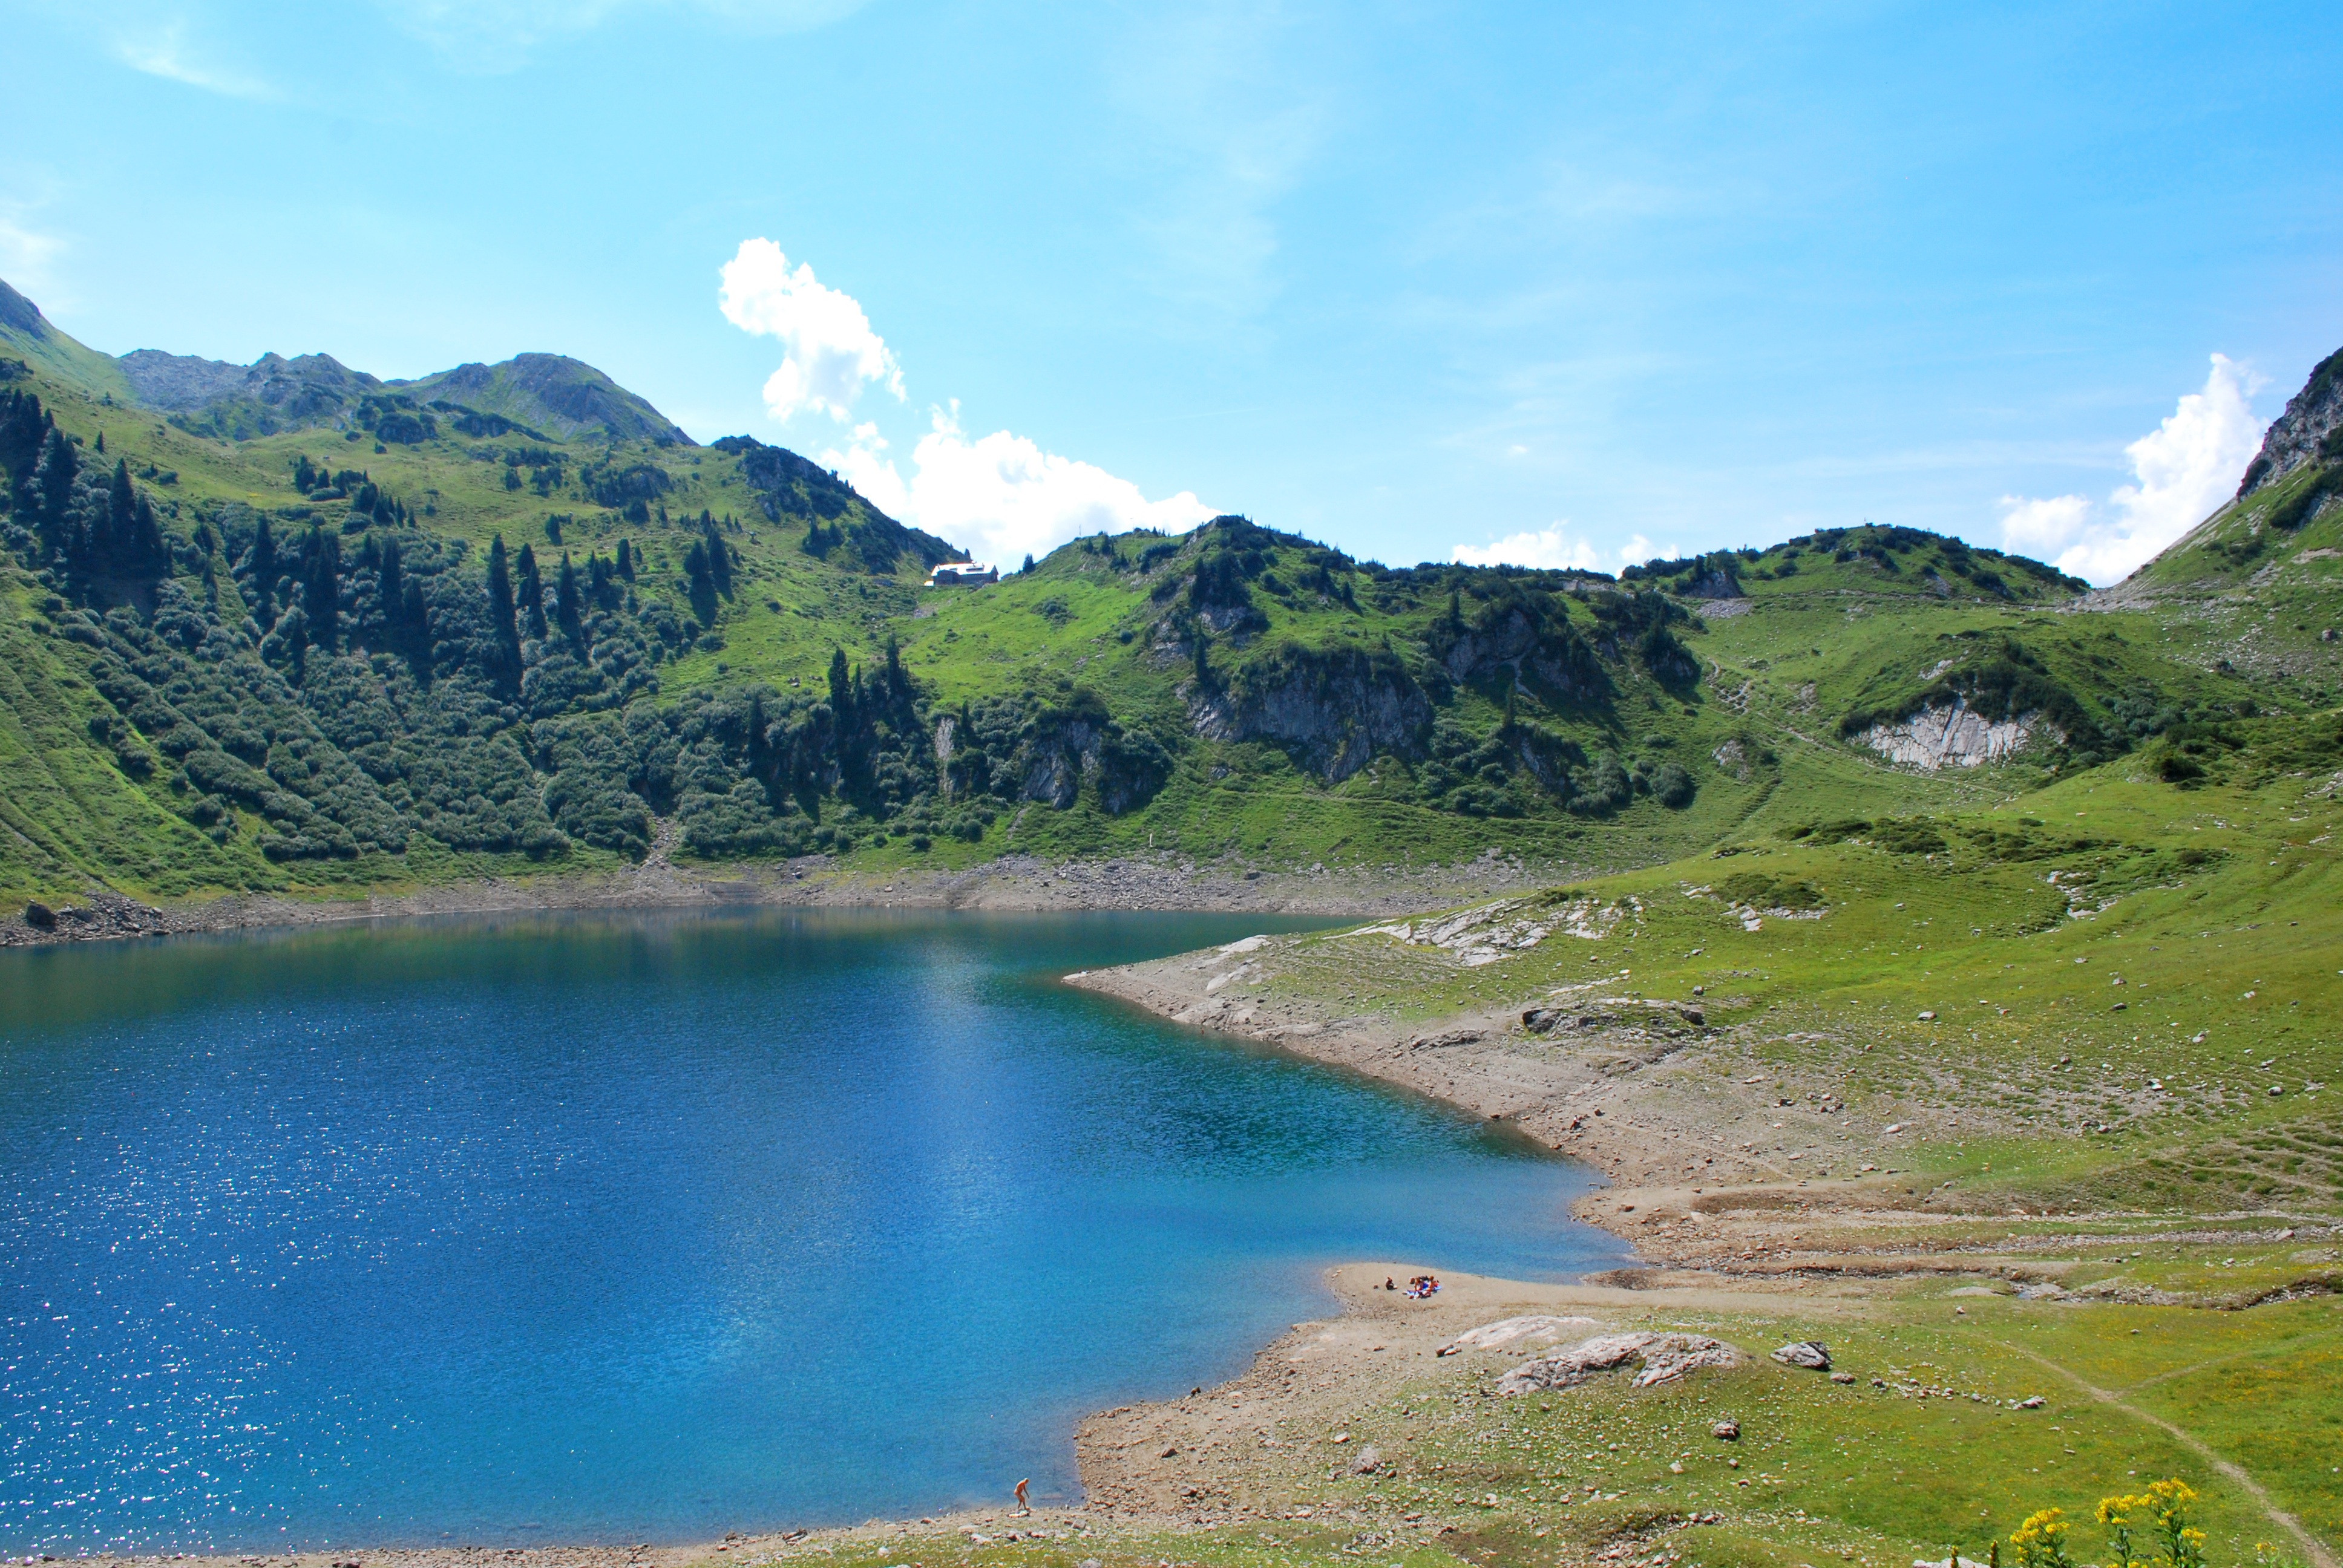
landscape, water, nature, wilderness, mountain, meadow, hill, lake, river, valley, mountain range, fjord, reservoir, highland, national park, body of water, mountains, alps, plateau, fell, loch, crater lake, landform, tarn, mountain pass, lech am arlberg, geographical feature, mountainous landforms, formarinsee